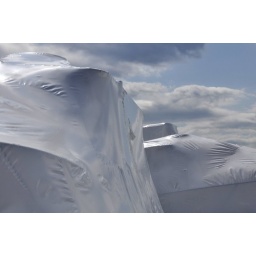
Boats wrapped and winterized against a pale blue sky with white billowy clouds....mmmmm!